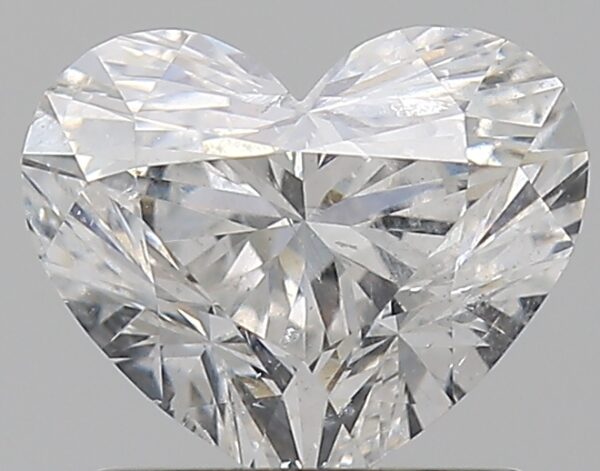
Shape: heart
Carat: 1
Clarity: SI2
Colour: F
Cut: VG
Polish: EX
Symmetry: EX
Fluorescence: N
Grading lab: IGI
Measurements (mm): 5.83 x 7.01 x 4.16